Mike Cooley (American football)

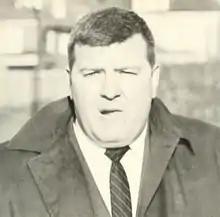
Cooley pictured in "Epitome 1965", Lehigh yearbook

Michael T. Cooley ( – June 13, 1988) was an American college football player and coach. He served as the head football coach at Lehigh University from 1962 to 1964, compiling a record of 5–21–1. Cooley played college football at the University of Georgia from 1944 to 1947 under Wally Butts. He graduated from Georgia in 1948. Cooley died at the age of 60 on June 15, 1988, at Emory University Hospital in Atlanta.